Maya (Campbell novel)

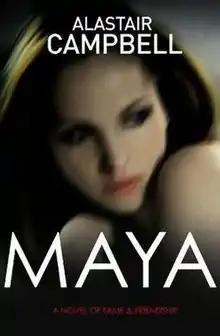
First edition cover

Maya is a 2010 novel by Alastair Campbell, the former communications director to Tony Blair. It is Campbell's second novel and third book, after "The Blair Years" and "All in the Mind". "Maya" drew generally favorable reviews and some claimed that it was in part based on his relationship with Blair; however, Campbell has denied this.